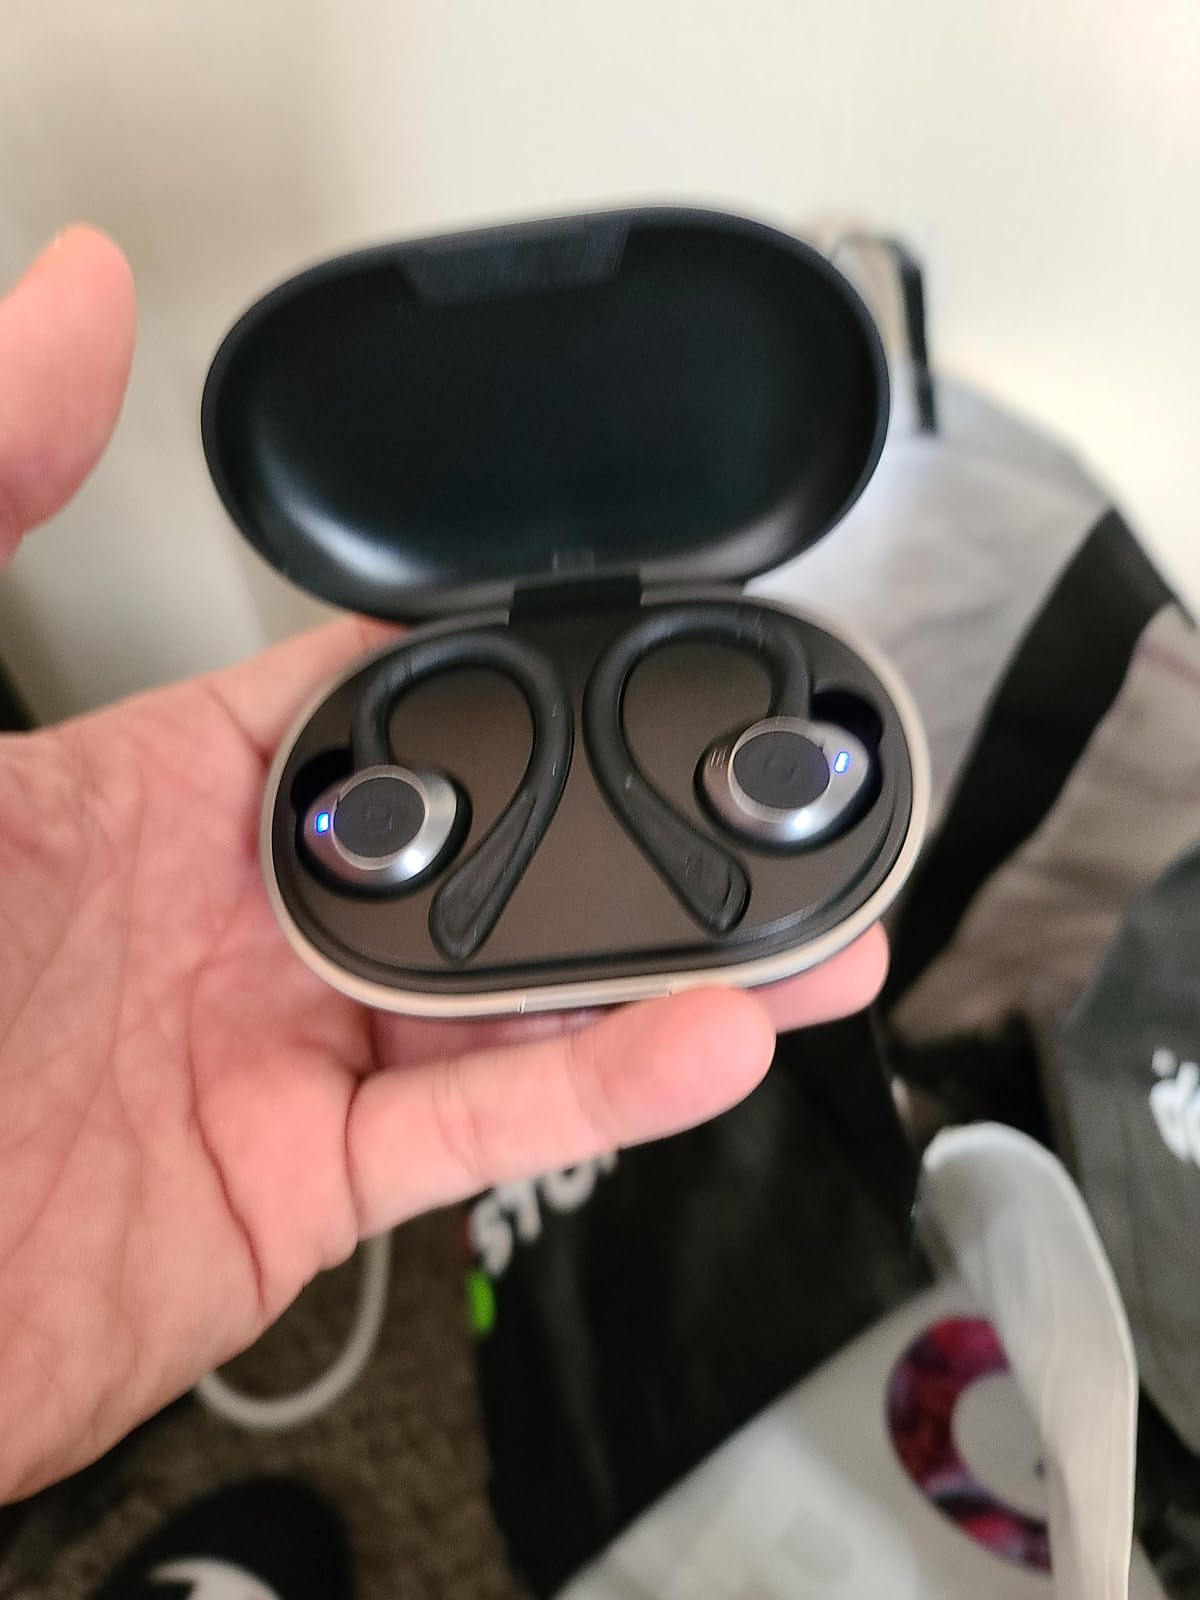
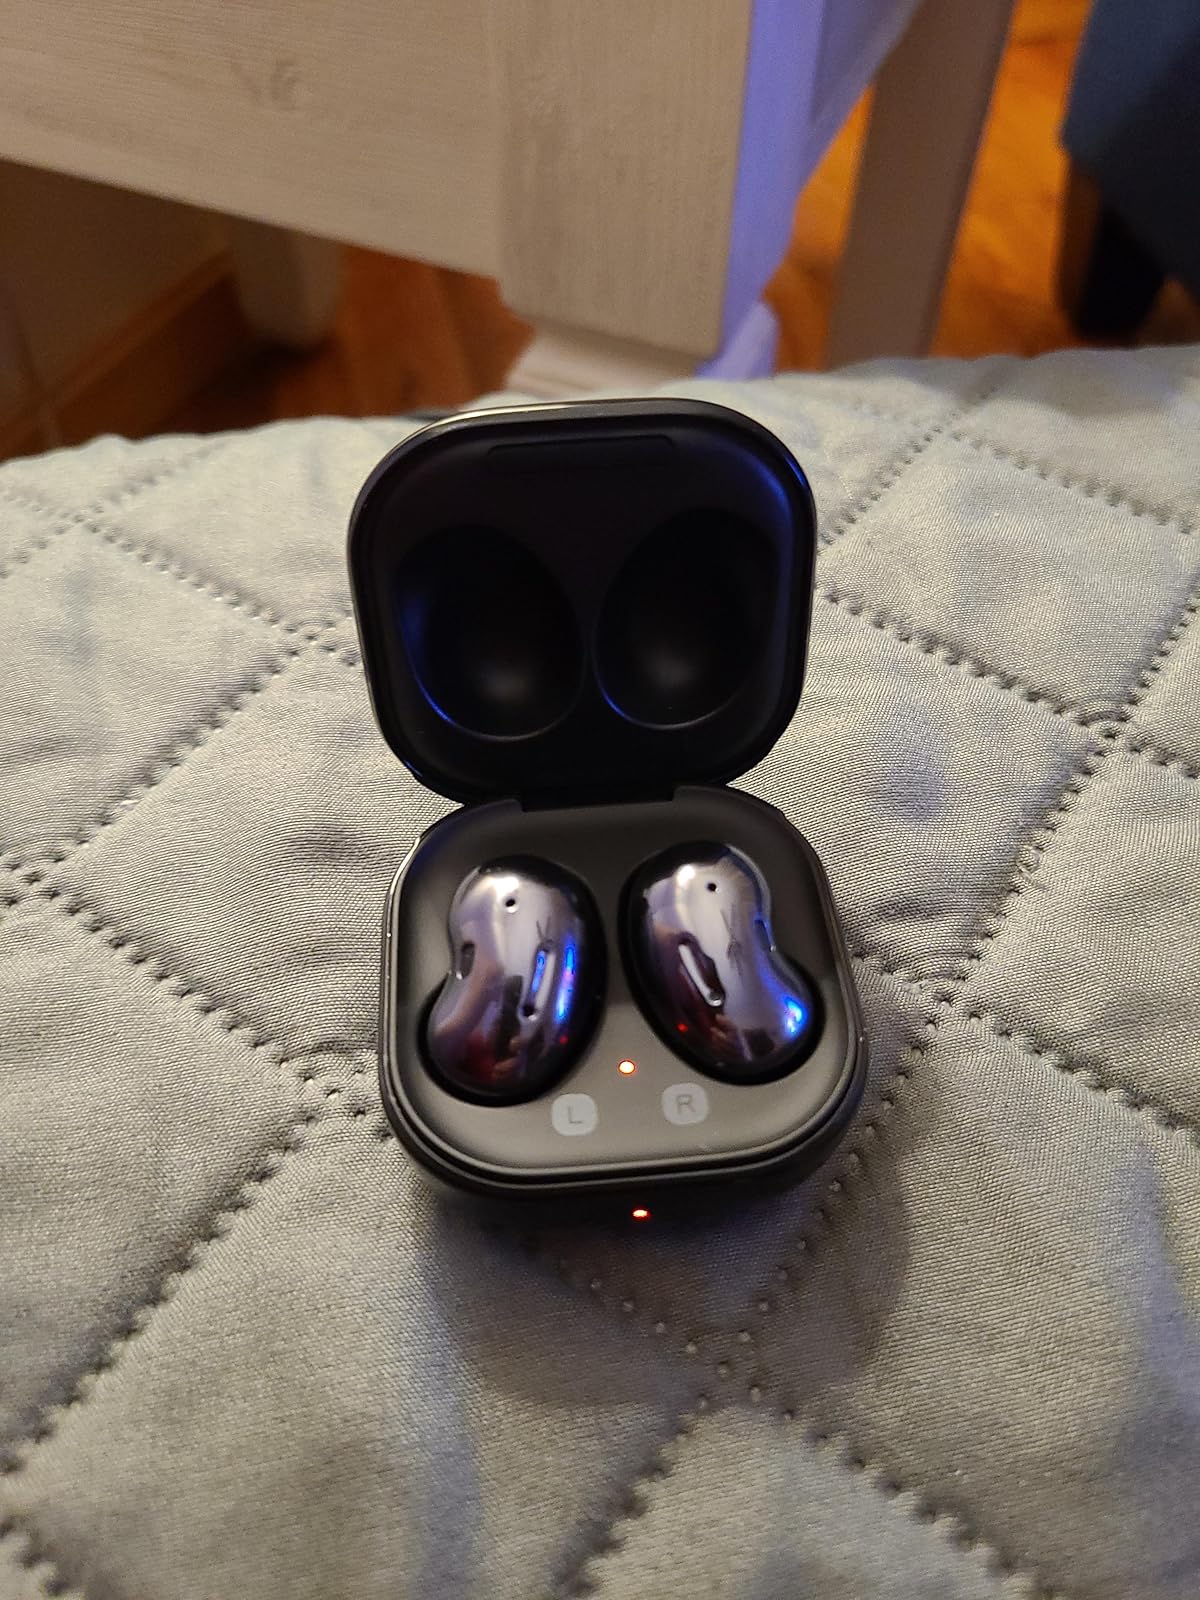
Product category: earbuds
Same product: no